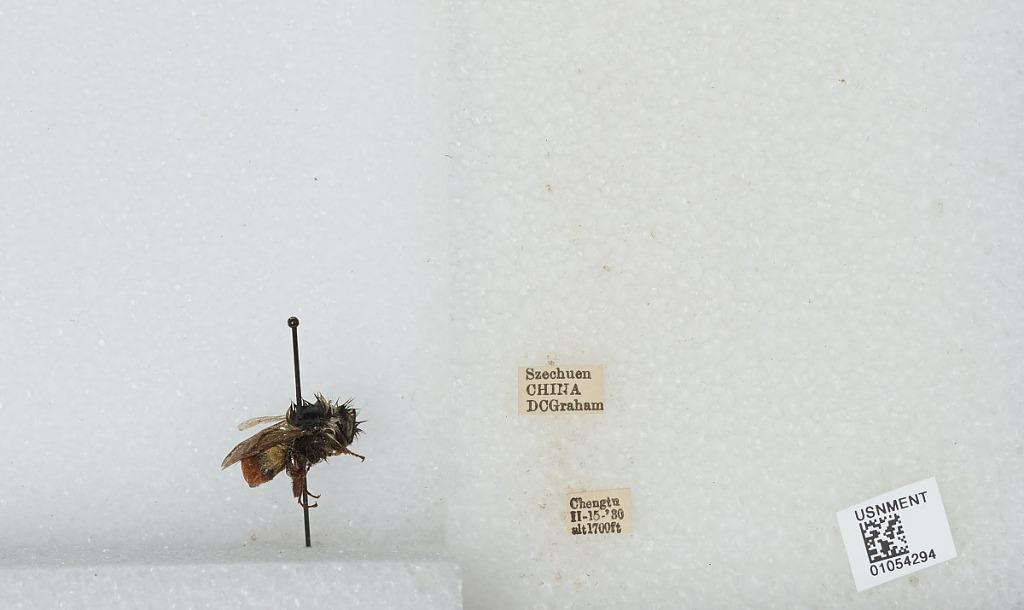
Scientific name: Bombus sp.
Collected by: D. Graham
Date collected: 1930-2-15
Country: China
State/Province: Sichuan
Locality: Chengdu